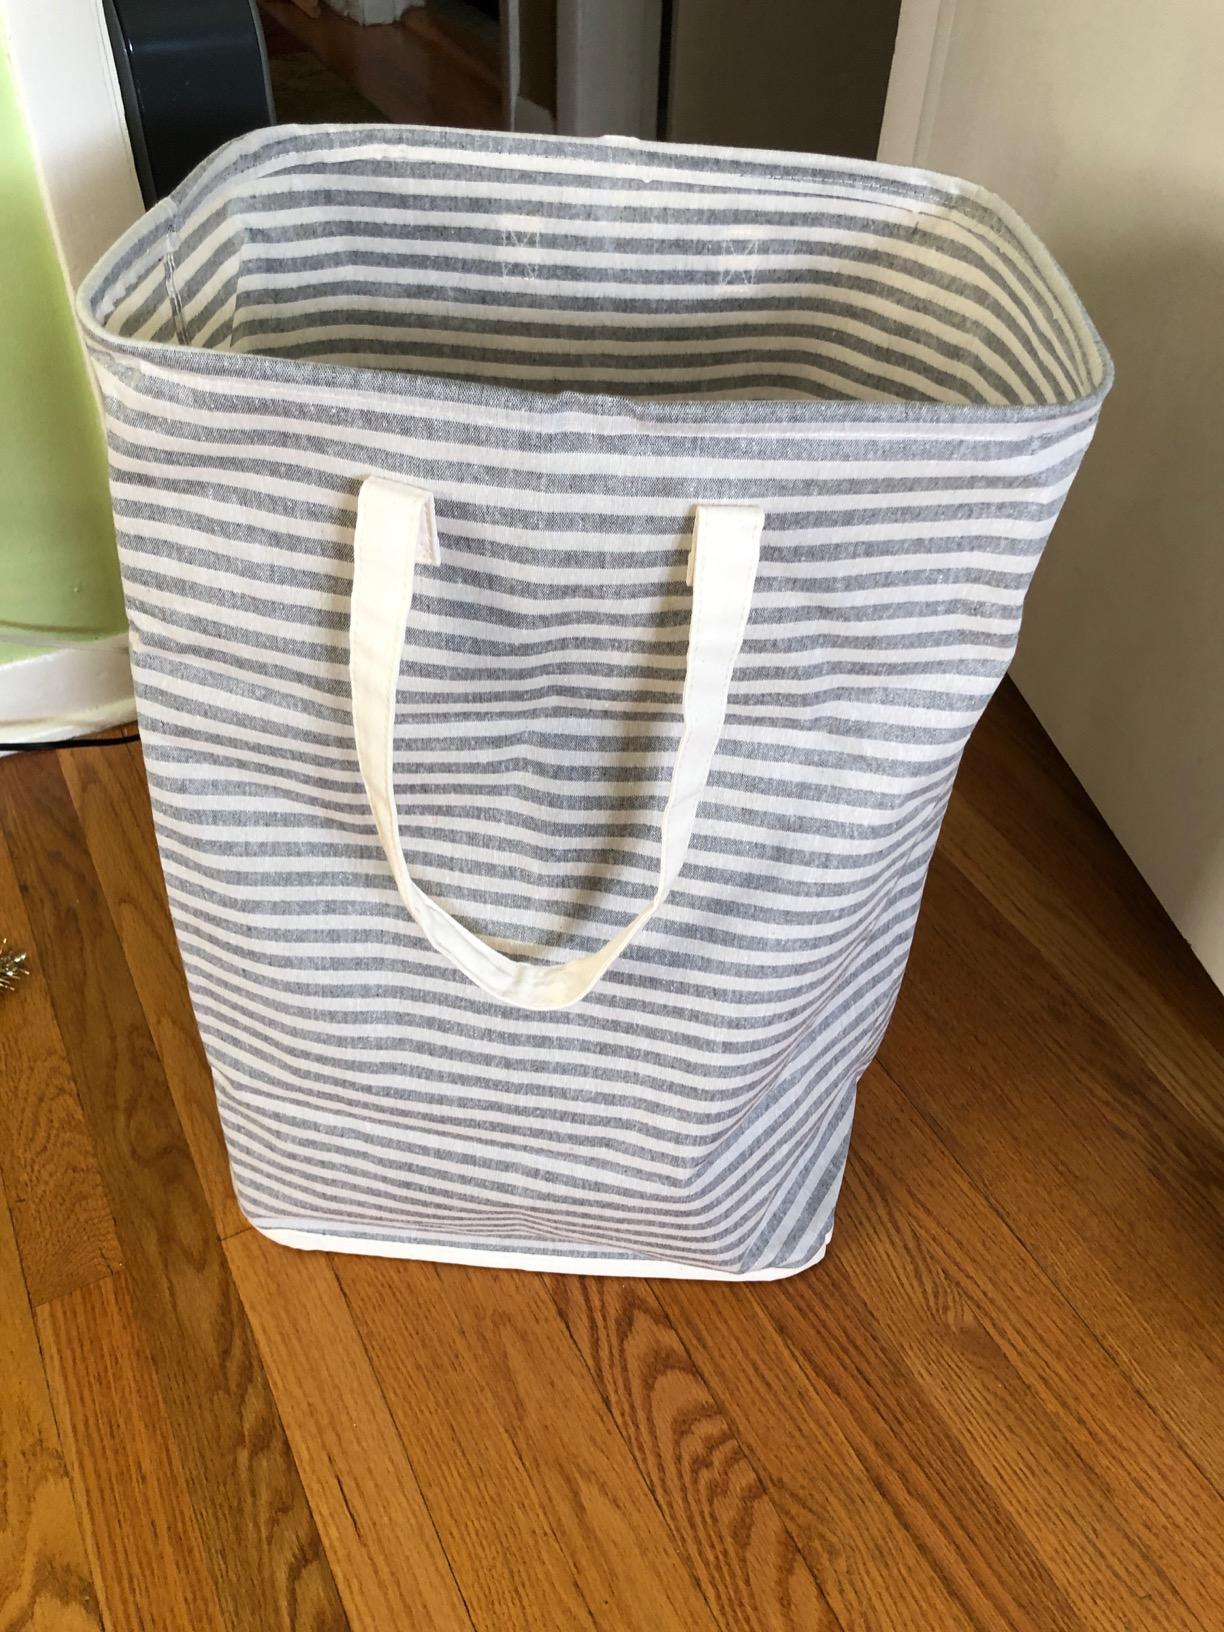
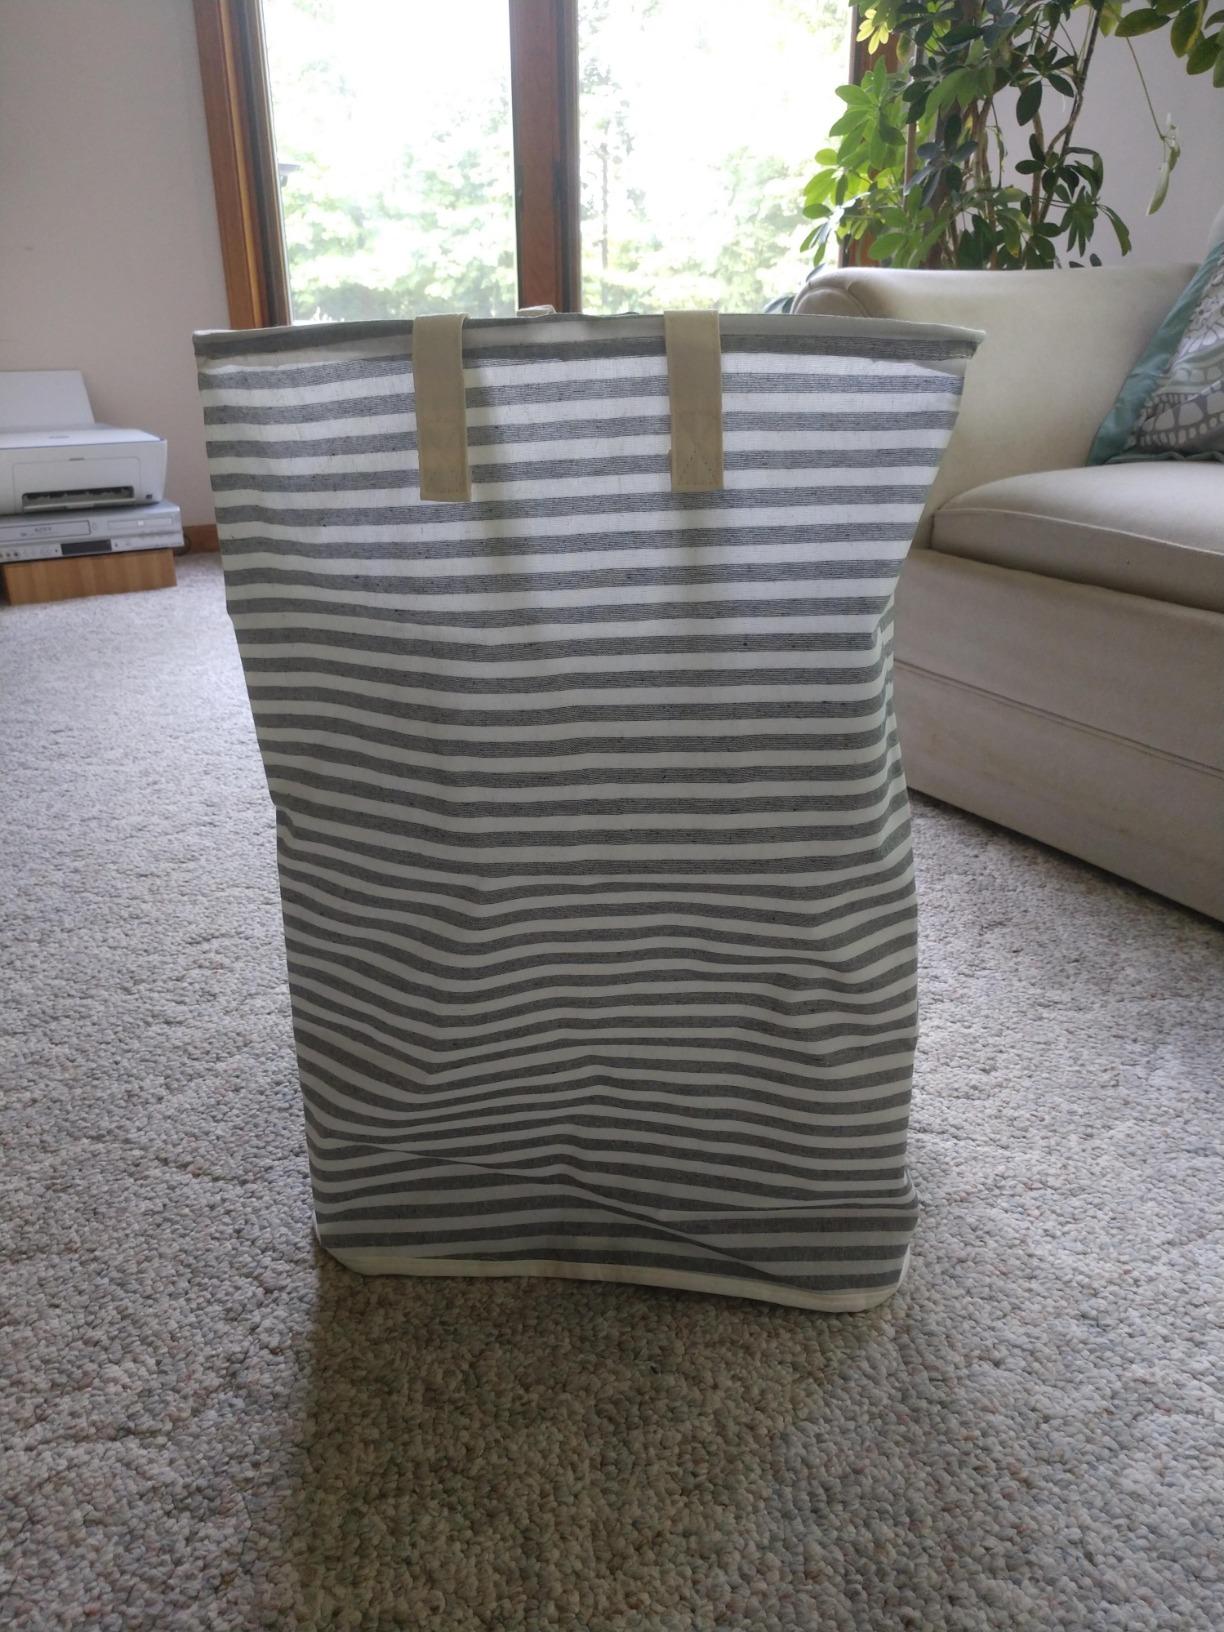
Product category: items_hamper
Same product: yes